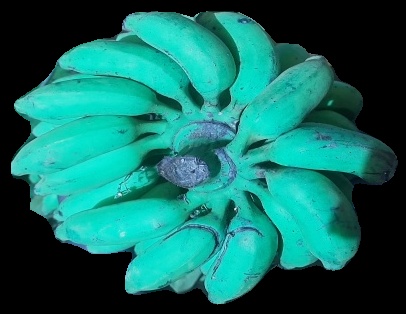
Variety: elakki-bale
Grade: grade3